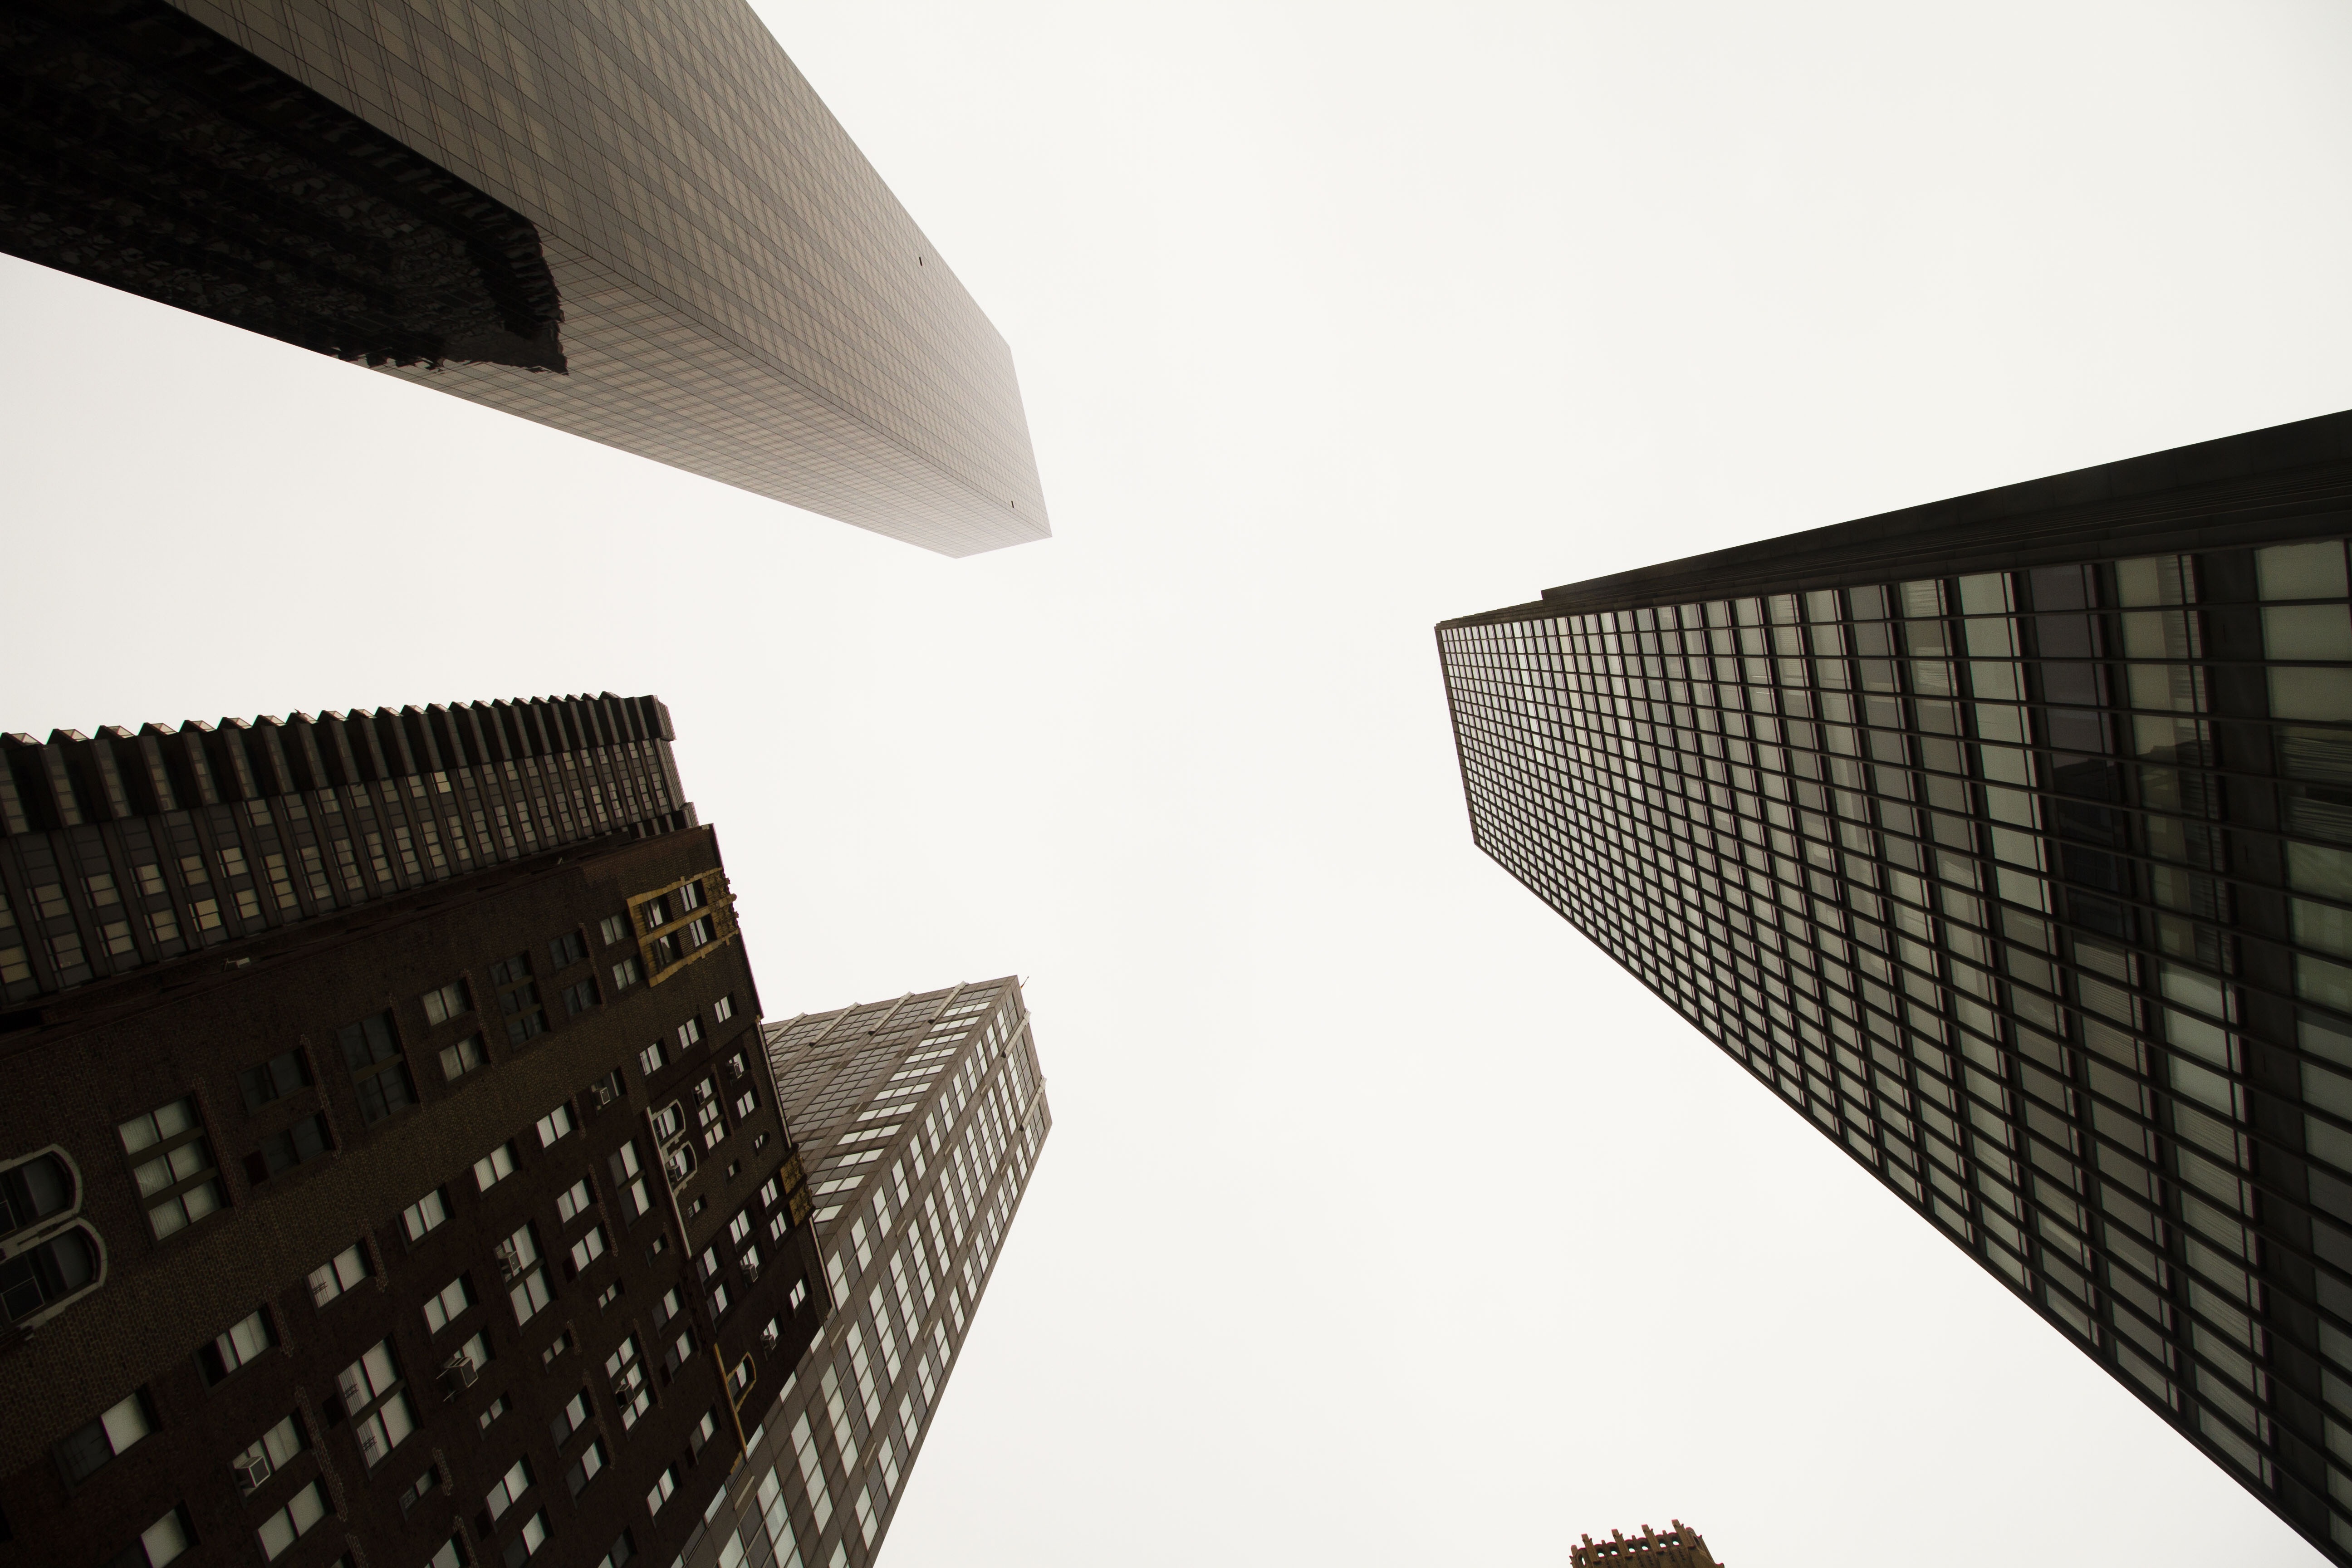
landscape, light, architecture, white, skyline, building, skyscraper, urban, new york, manhattan, cityscape, line, color, america, landmark, professional, business, metropolitan, black, monochrome, design, symmetry, image, shape, new york skyline, new york city skyline, manhattan skyline, nyc skyline